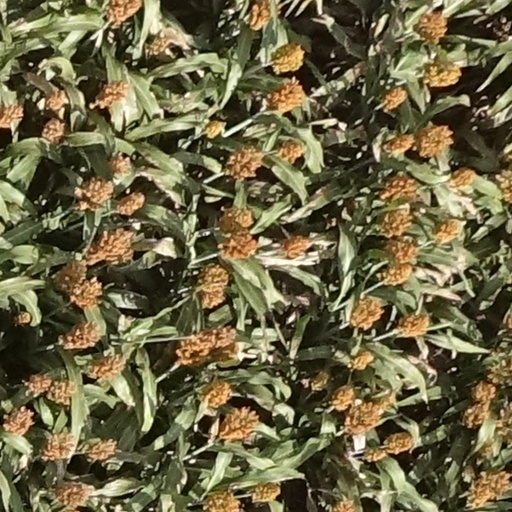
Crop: sorghum